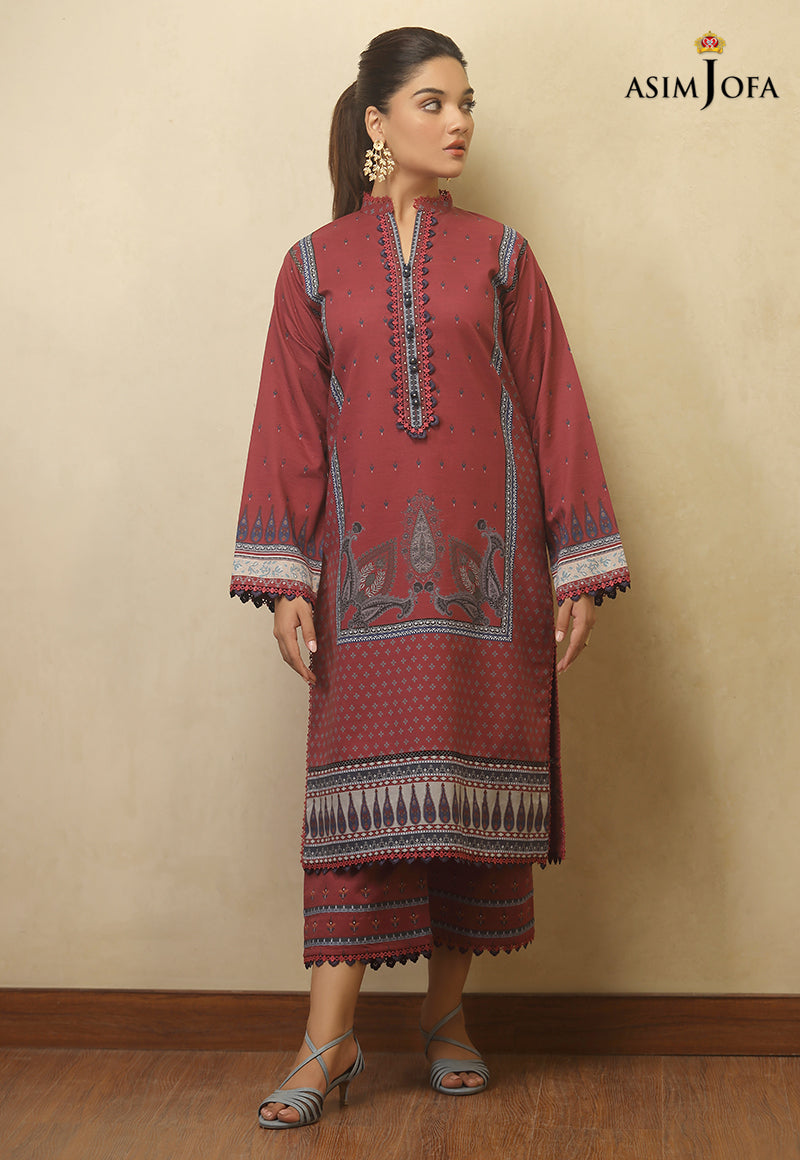
burgundy multi embroidered kurta